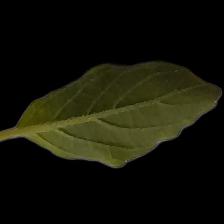
Plant: Tulsi